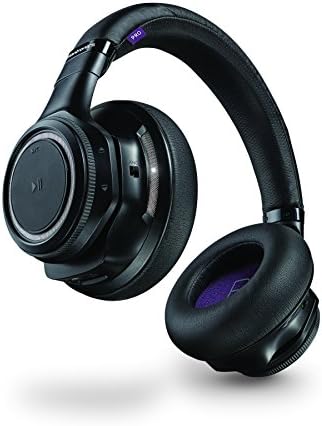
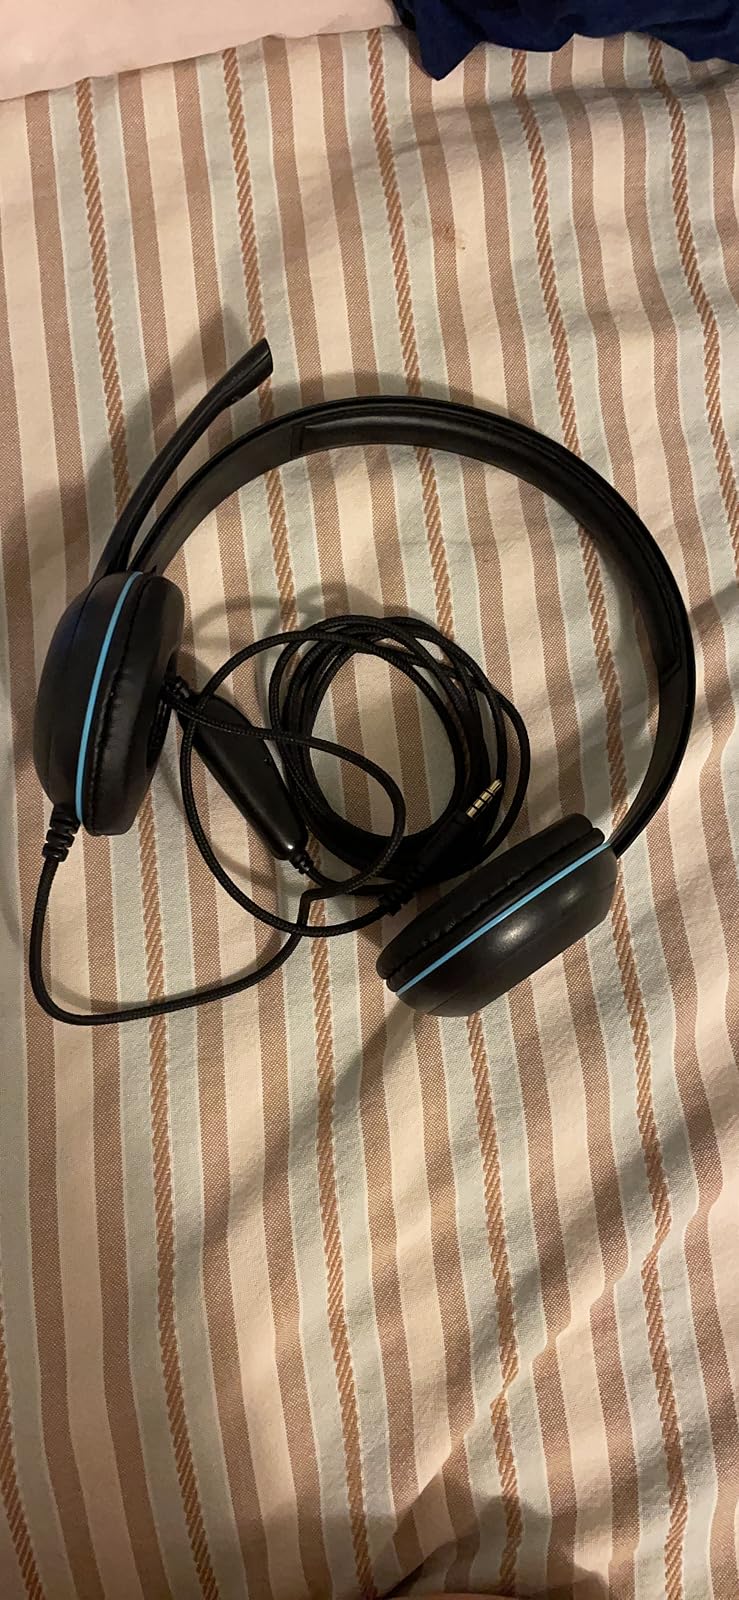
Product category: headphones
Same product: no